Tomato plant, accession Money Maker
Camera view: bottom (45 deg); turntable rotation: 60 degrees
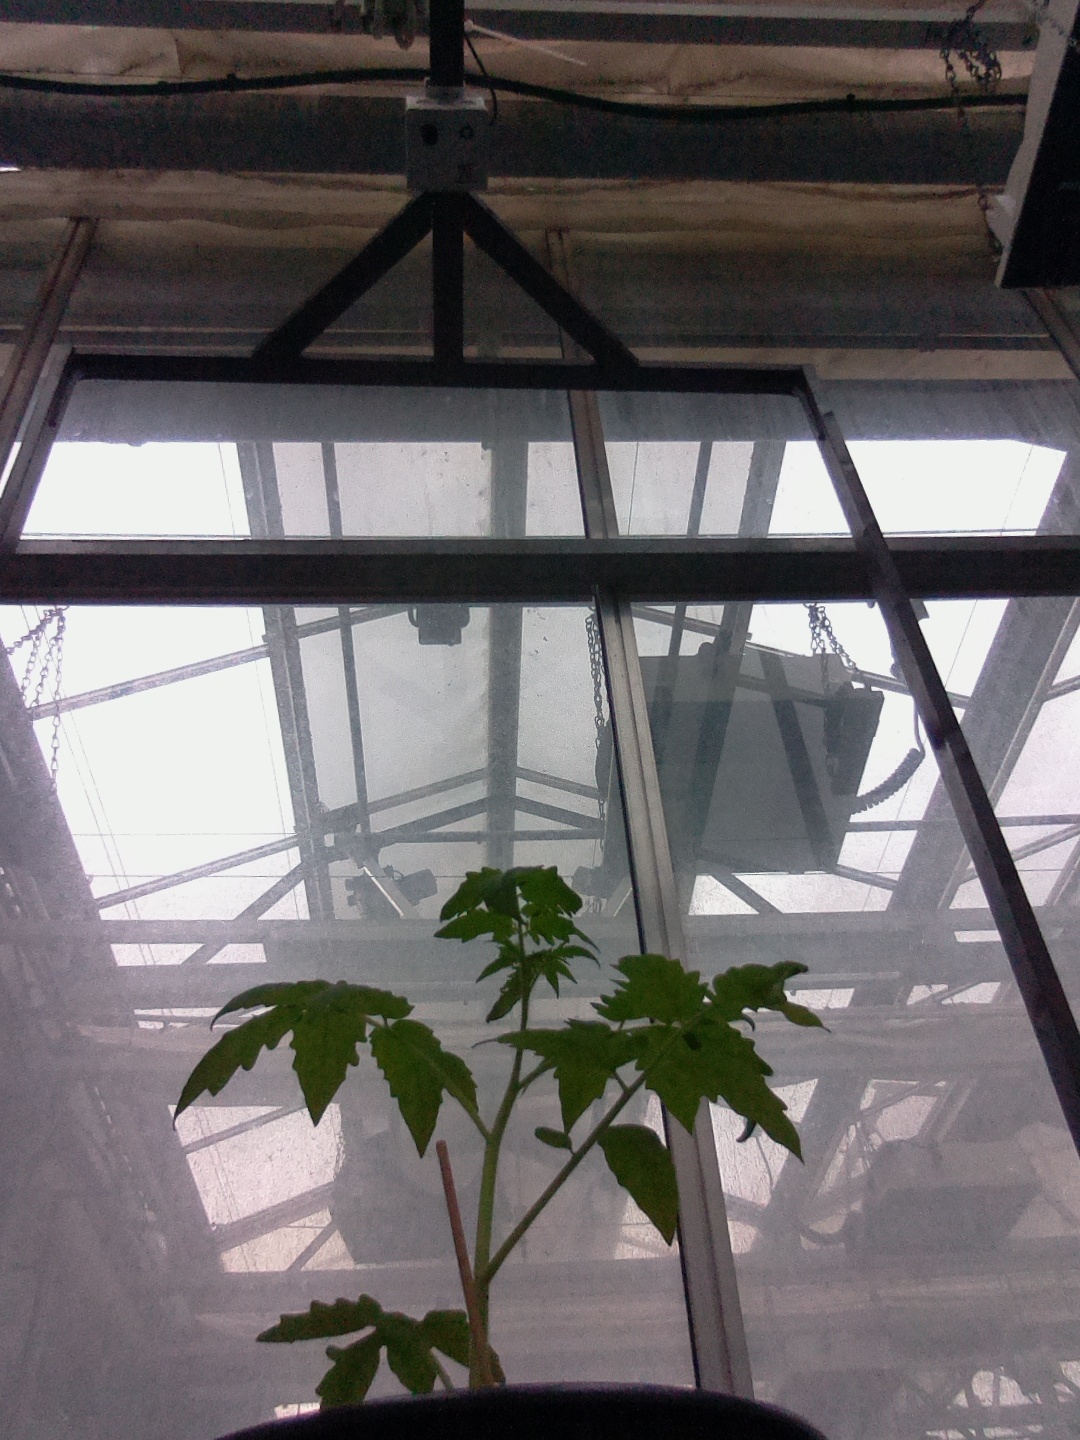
BBCH growth stage 13: 6 of true leaves visible